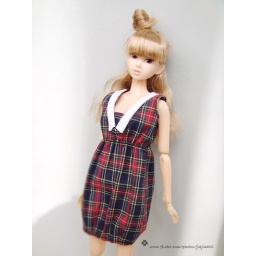
love dress in blue